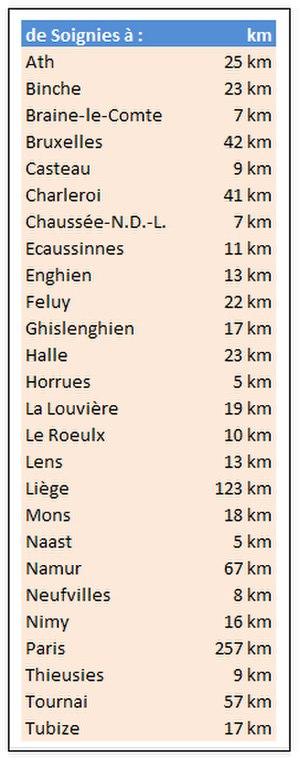
Soignies distances en km
Soignies est une ville francophone de Belgique, située en Région wallonne, chef-lieu d'arrondissement en province de Hainaut. La ville de Soignies est une cité millénaire fondée au VIIᵉ siècle par Vincent Madelgaire. L'entité de Soignies est composée depuis la fusion des communes en 1977 des villages d'Horrues, de Naast, de Thieusies, de Casteau, de Neufvilles et de Chaussée-Notre-Dame-Louvignies. Soignies est considérée comme le centre européen de la pierre de taille.